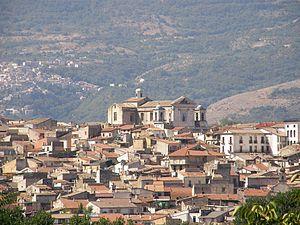
Pratola Peligna est une commune de la province de L'Aquila dans les Abruzzes en Italie.